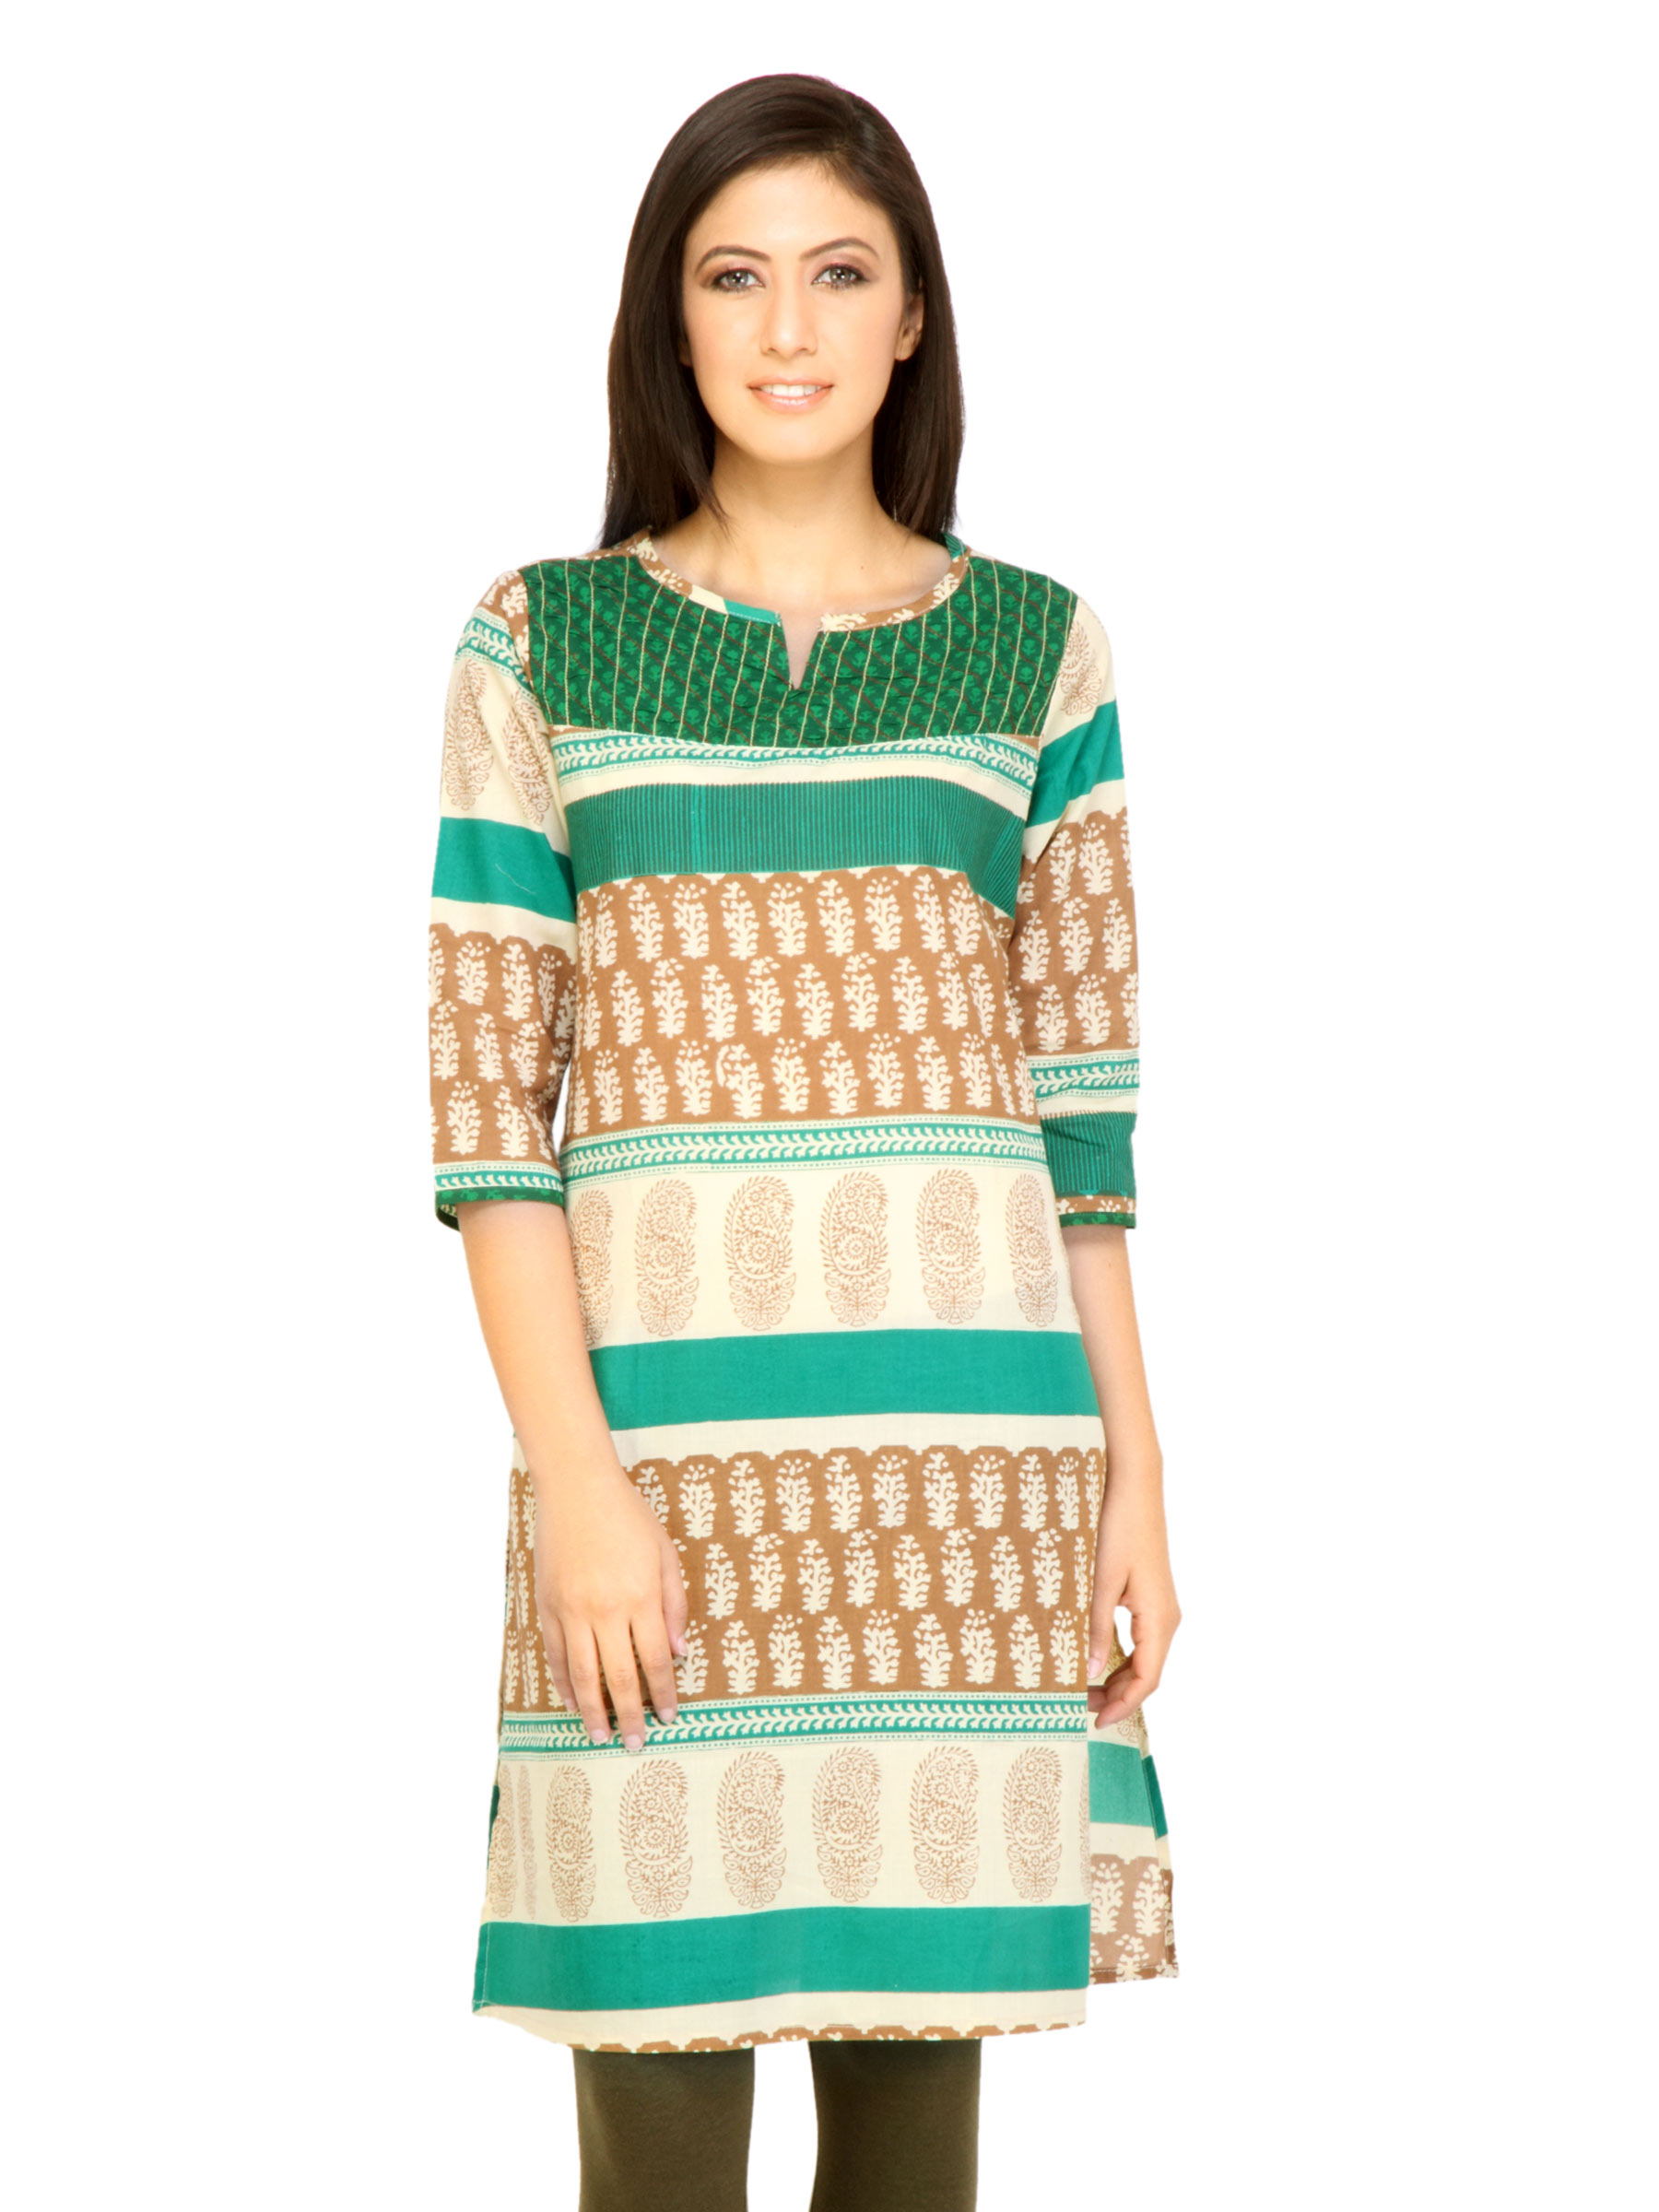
Mother Earth Women Printed Green Kurtas
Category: Apparel / Topwear / Kurtas
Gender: Women
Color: Green
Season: Fall 2011
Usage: Ethnic